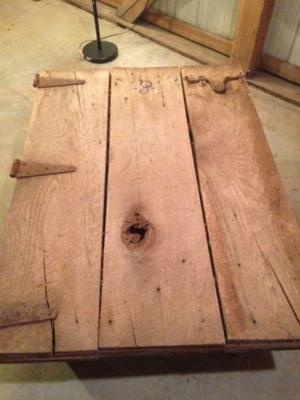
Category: table